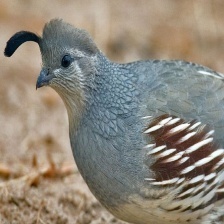
Species: GAMBELS QUAIL
Scientific name: CALLIPEPLA GAMBELII
ImageNet parent category: quail